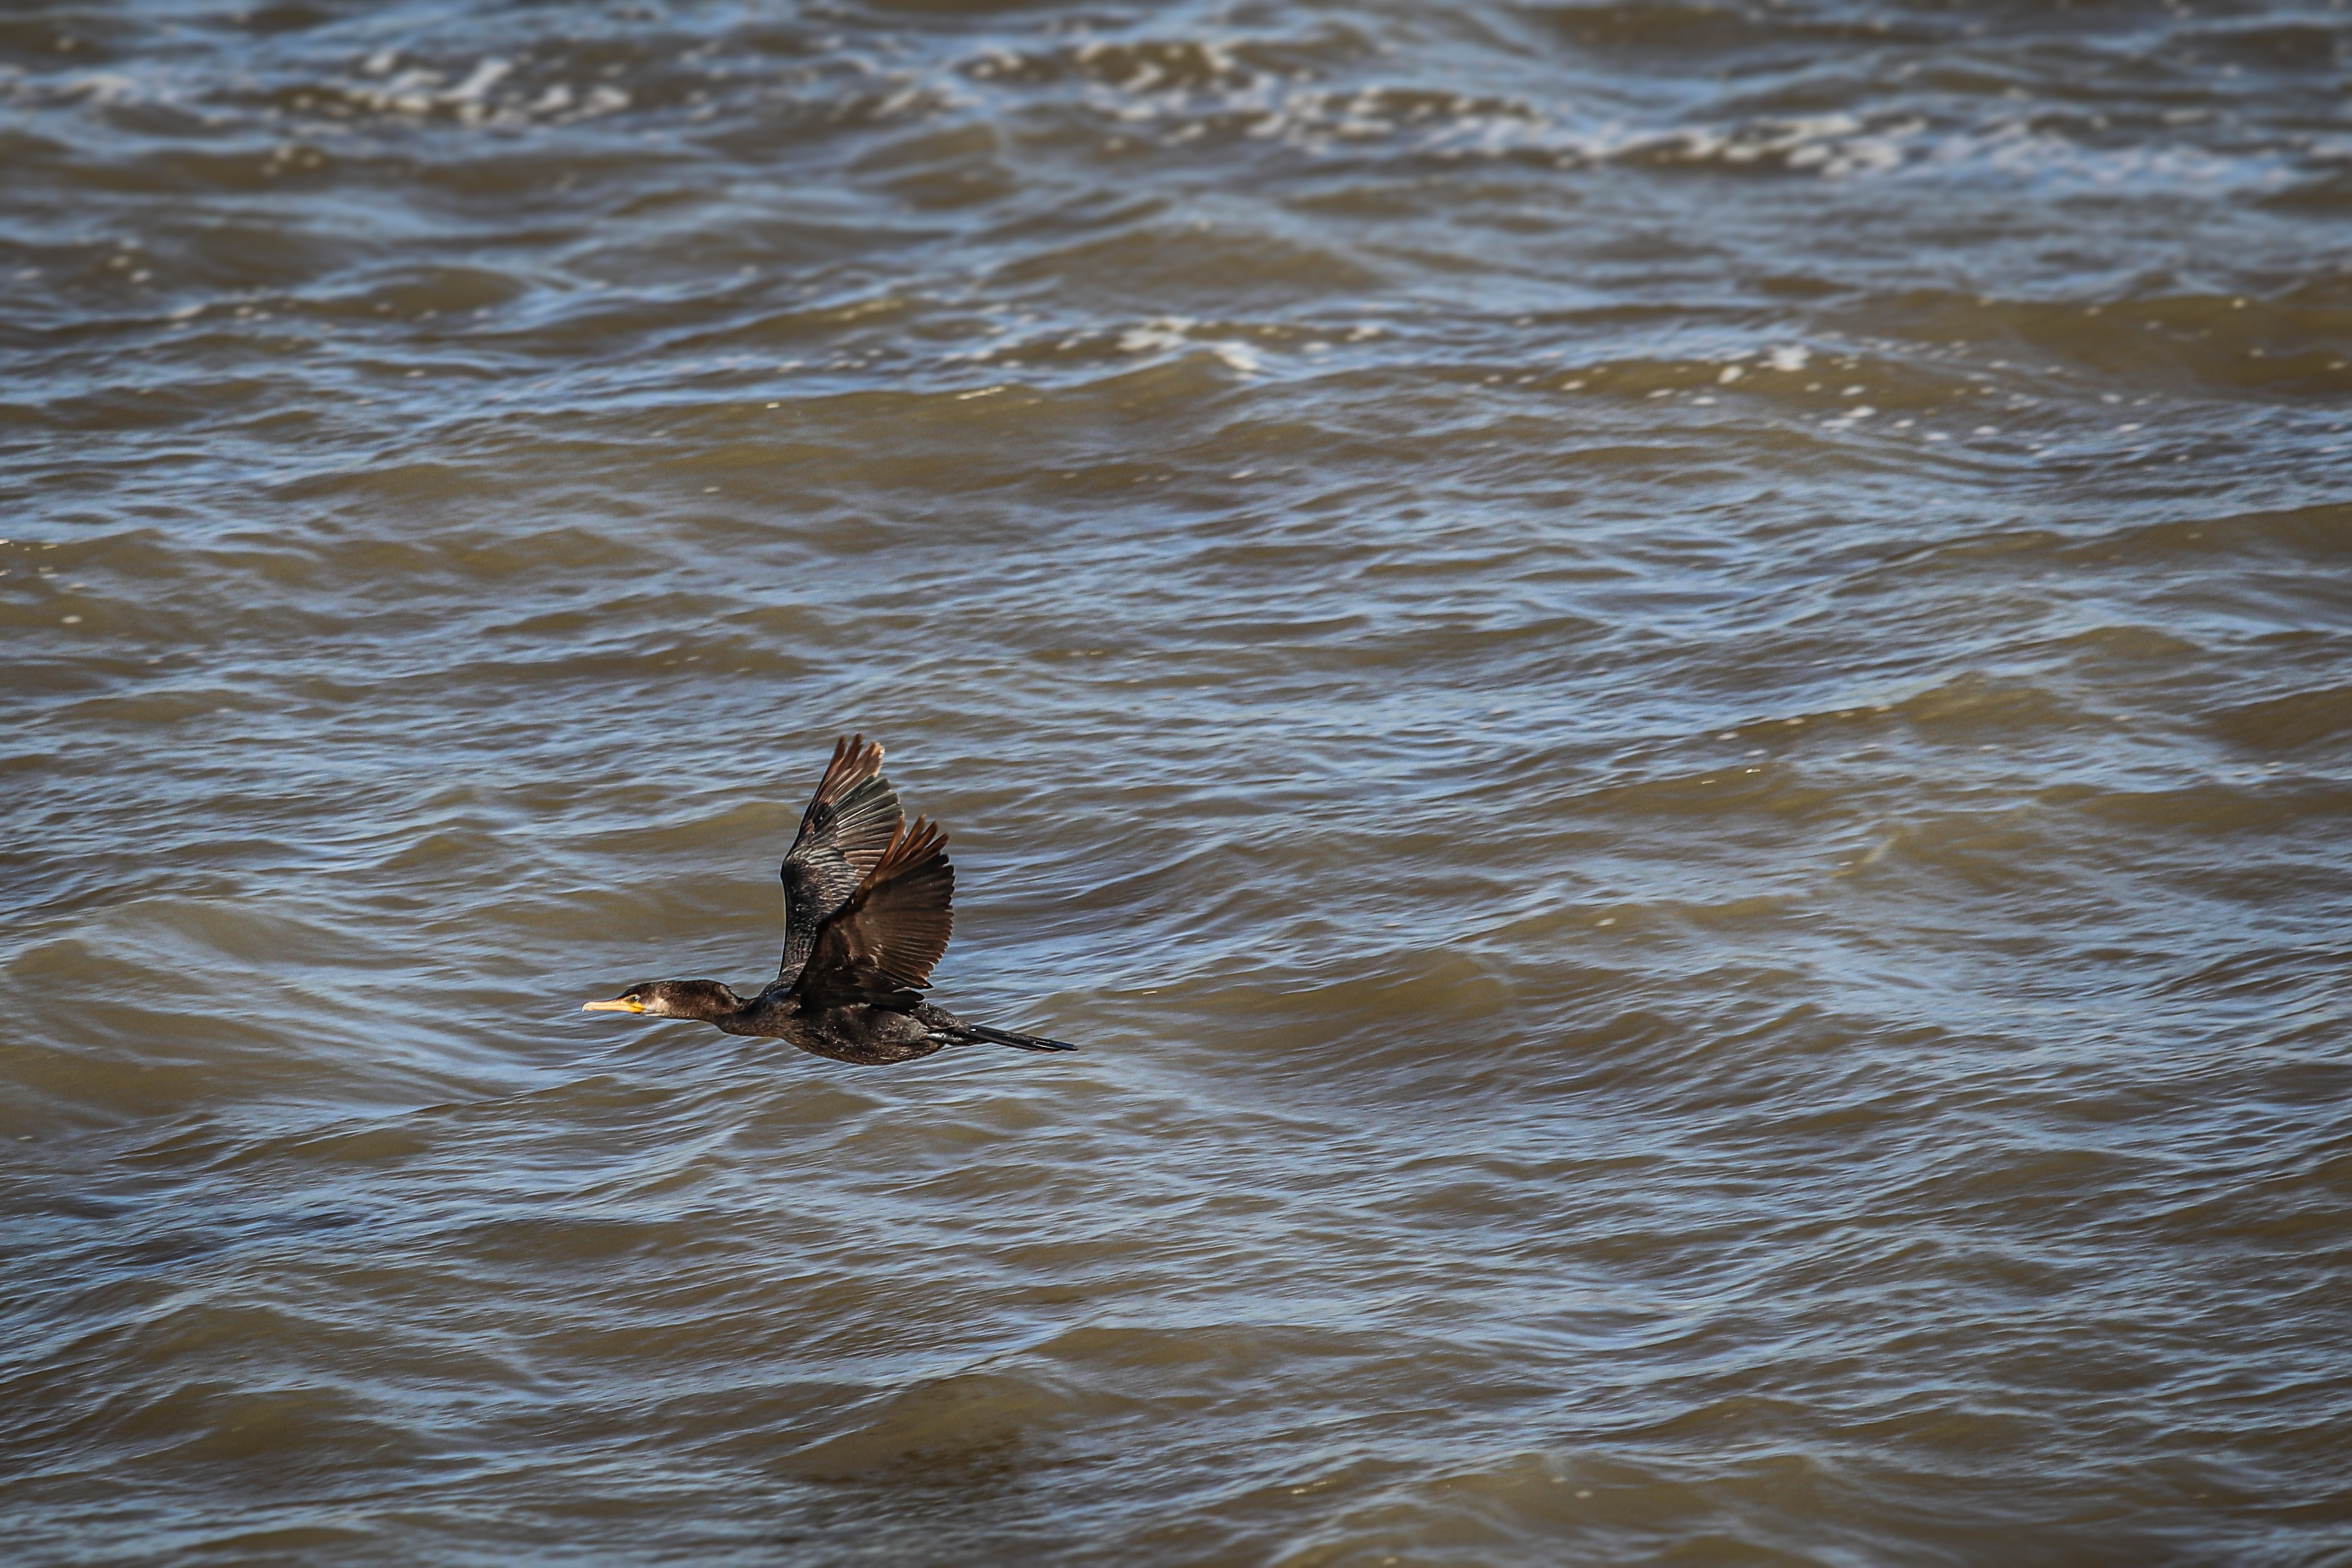
bird, water, outdoors, houstonshipchannel, texas, fluid, liquid, lake, beak, water bird, liver, wind wave, wave, fowl